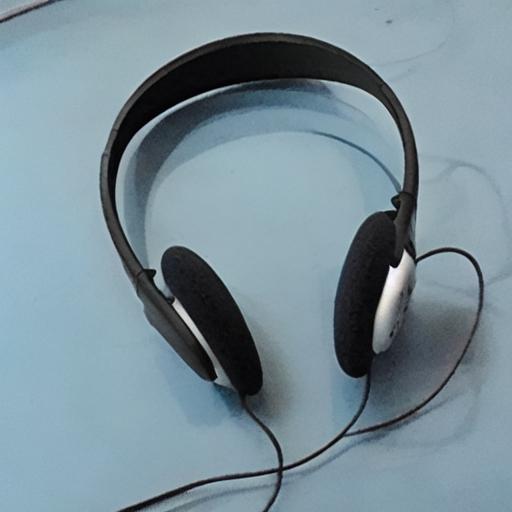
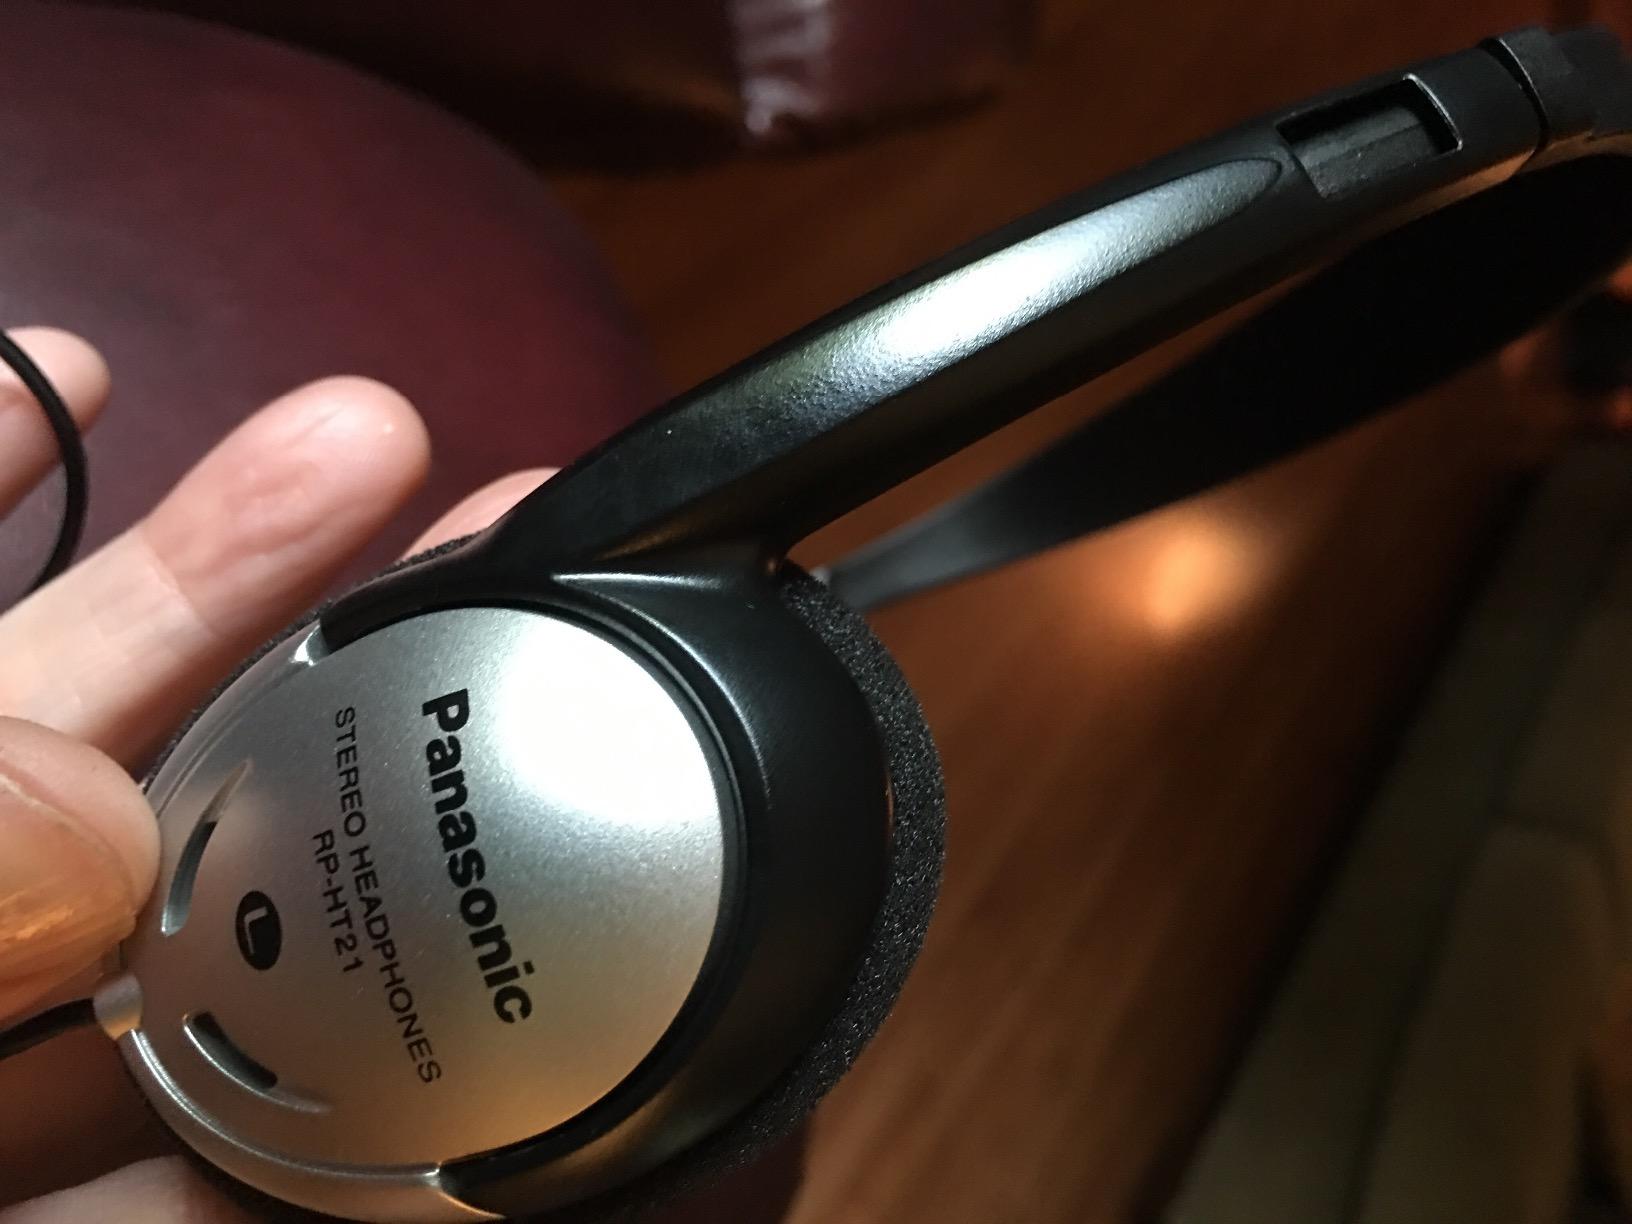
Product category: headphones
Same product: no